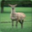
Label: deer